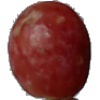
Label: Grape Pink 1